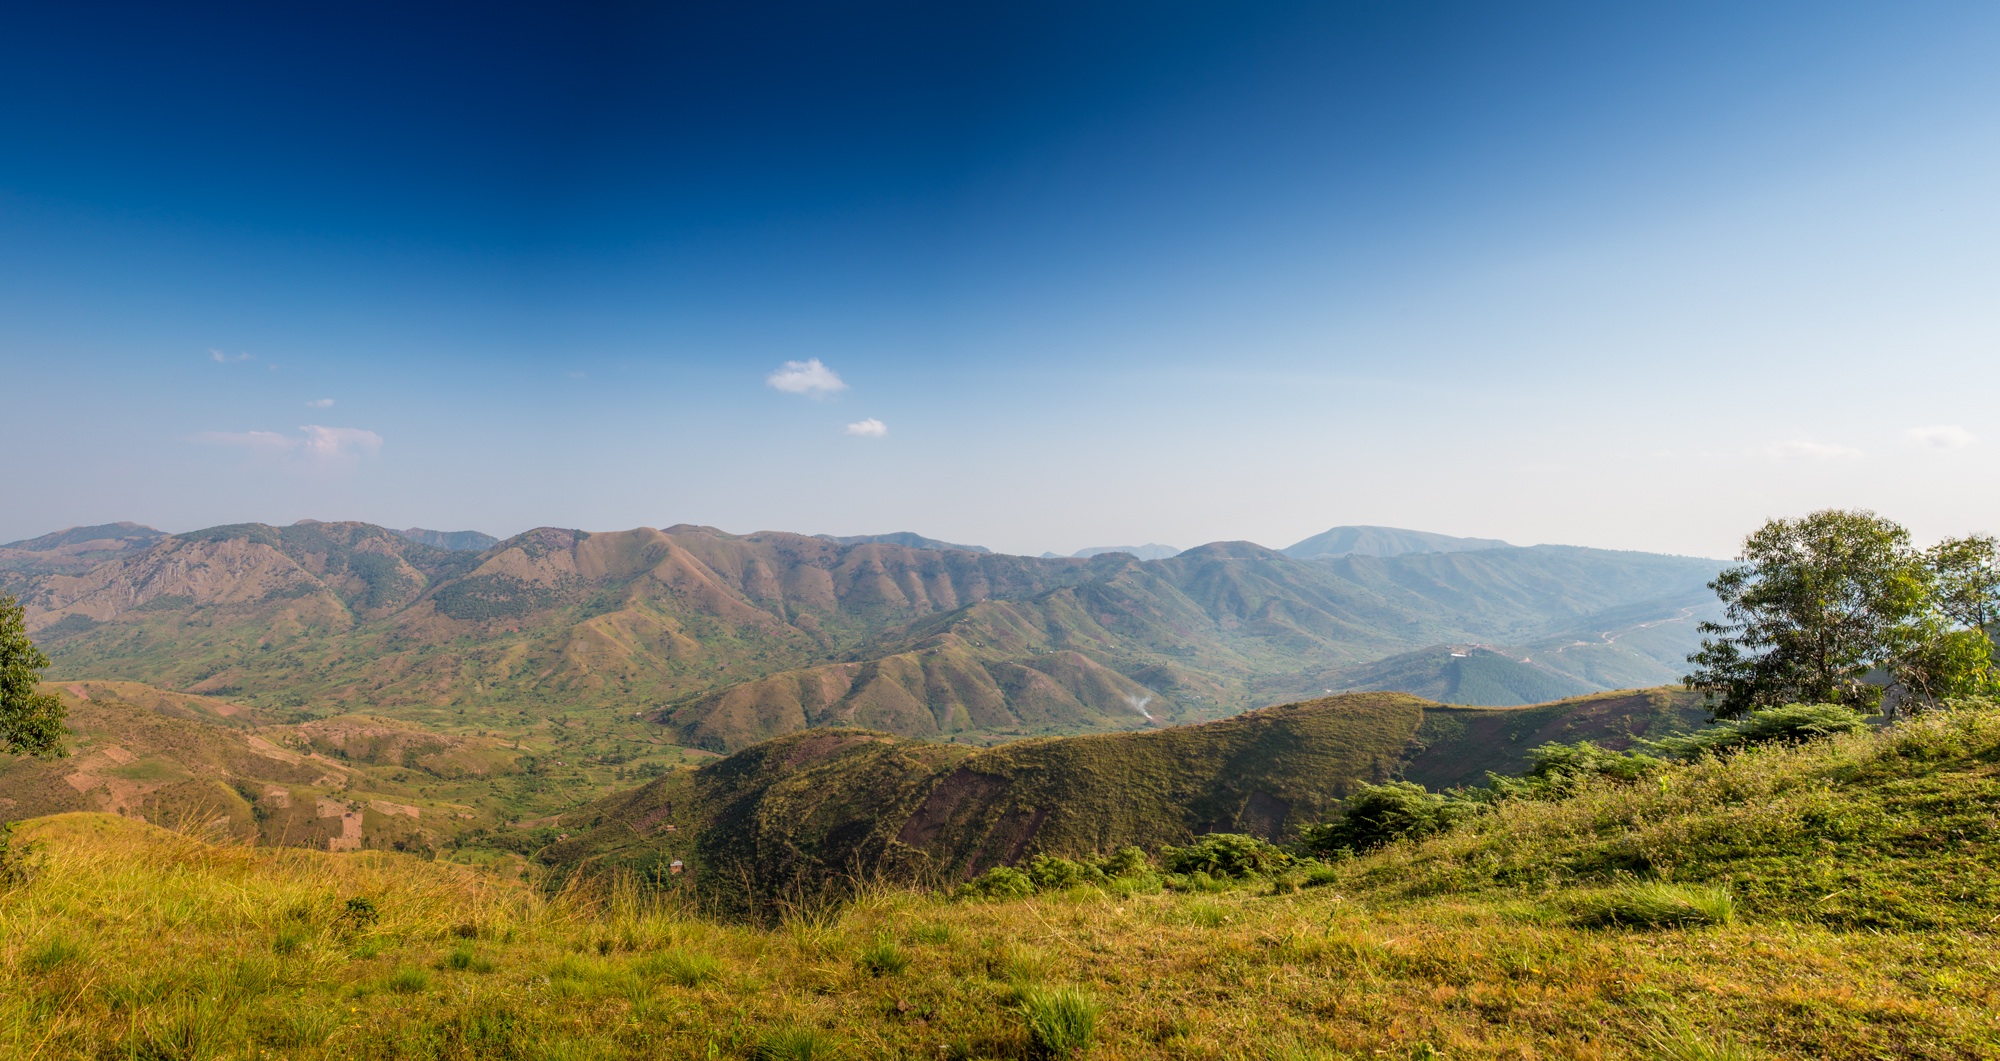
landscape, tree, nature, wilderness, mountain, meadow, hill, valley, mountain range, highland, ridge, grassland, plateau, fell, loch, ecosystem, landform, mountain pass, natural environment, geographical feature, mountainous landforms